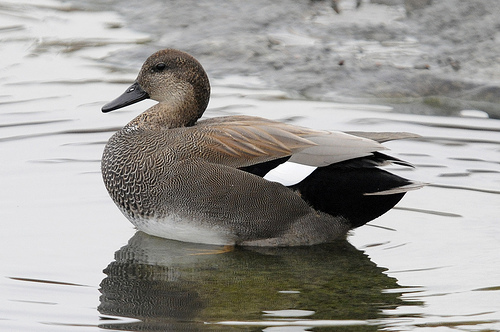
the bird is a large water fowl with a black beak, and it has mostly grey feathers with some white and black feathers.
long flat beak with arched neck. white stripe against black plumage towards the rear
this is a large grey bird with with black and white feathers on its tail and a long black beak.
a medium sized bird that has multiple tones of brown all over
this bird is white and brown in color with a flat black beak, and brown eye rings.
this bird has a long pointed black bill with brown, black, white, and grey covering the rest of its body.
an attractive bird with brown and black coloring on its body, flat bill and this bird also sports a distinctive white bar on it's side.
this bird has a brown crown as well as a black rumpfat bird with black and blunt beak, crown is brown, neck is long, throat is brown, breast and belly are brown and white and abdomen is white.
this bird has a white belly, long black bill, and a body much larger than its head.
Species: Gadwall